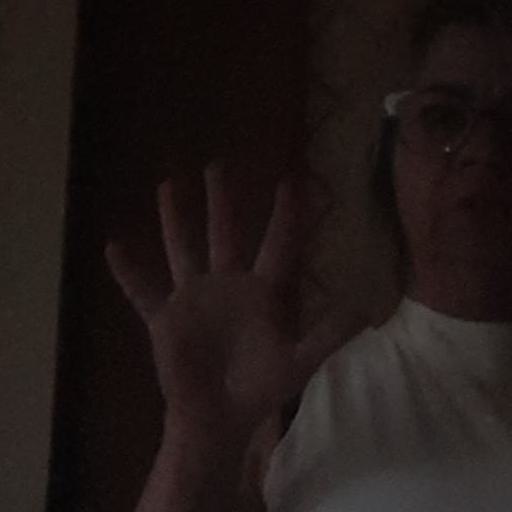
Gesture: palm